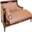
Label: couch